Hardcore wrestling

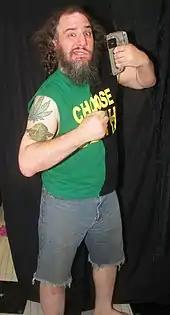
Necro Butcher poses with a staple gun

In the mid-1990s, FMW eventually held female hardcore matches at the suggestion of Megumi Kudo. The first one was held between Megumi Kudo and Combat Toyoda as a deathmatch where the ring ropes were replaced with electrified barbed-wire with explosives. After the match, many female wrestlers had various brutal and bloody deathmatches in FMW with barbed-wire ropes, barbed-wire barricades, exploding barbed-wire barricades, electrified/exploding barbed-wire ropes, broken glass, or mixtures of any and all these. These matches often included various dangerous weapons such as barbed-wire wrapped chains, flaming barbed-wire baseball bats, and sickles. Most of the wrestlers who competed in these deathmatches, including some non-FMW rosters such as Shinobu Kandori, Lioness Asuka, and Mayumi Ozaki, were sent to the hospital afterwards.